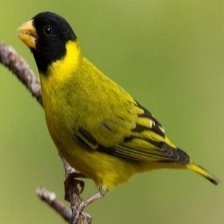
Species: ANDEAN SISKIN
Scientific name: SPINUS SPINESCENS